Elaine (legend)

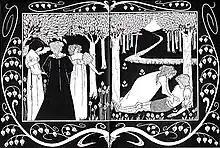
Aubrey Beardsley, "How Sir Launcelot was known by Dame Elaine" (1893)

Princess Elaine of Corbenic (also known as "Amite", and alternatively written "Helaine", "Heliaebel" or "Helizabel") is daughter of King Pelles of Corbenic, descended from a relative of Joseph of Arimathea. She is identified as "The Grail Maiden" or "Grail Bearer" due to her connection to the Holy Grail. In the Vulgate Cycle, Lady Elaine becomes mother of Sir Galahad after raping Sir Lancelot and later lives with Lancelot as his wife for several years.